Bernard Partridge

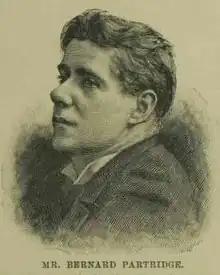
Bernard Partridge

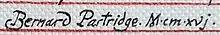
Bernard Partridge's signature, 1916

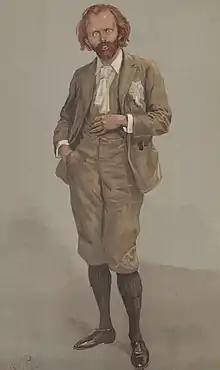
Caricature of Hall Caine signed JBP in Vanity Fair, 1896.

Sir John Bernard Partridge (11 October 1861– 9 August 1945) was an English illustrator. Born in London, he was the son of Professor Richard Partridge, F.R.S., president of the Royal College of Surgeons, and nephew of John Partridge, portrait-painter extraordinary to Queen Victoria. For some years he was well known as an actor under the name of Bernard Gould.